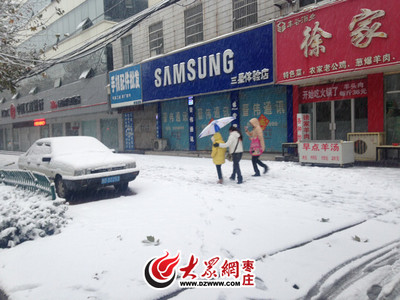
Weather: snow or frosty